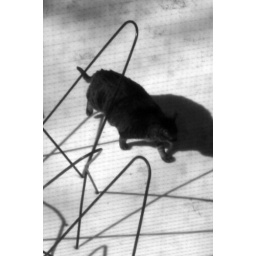
Jeans explores amid frames and shadows of butterfly chairs in our backyard.